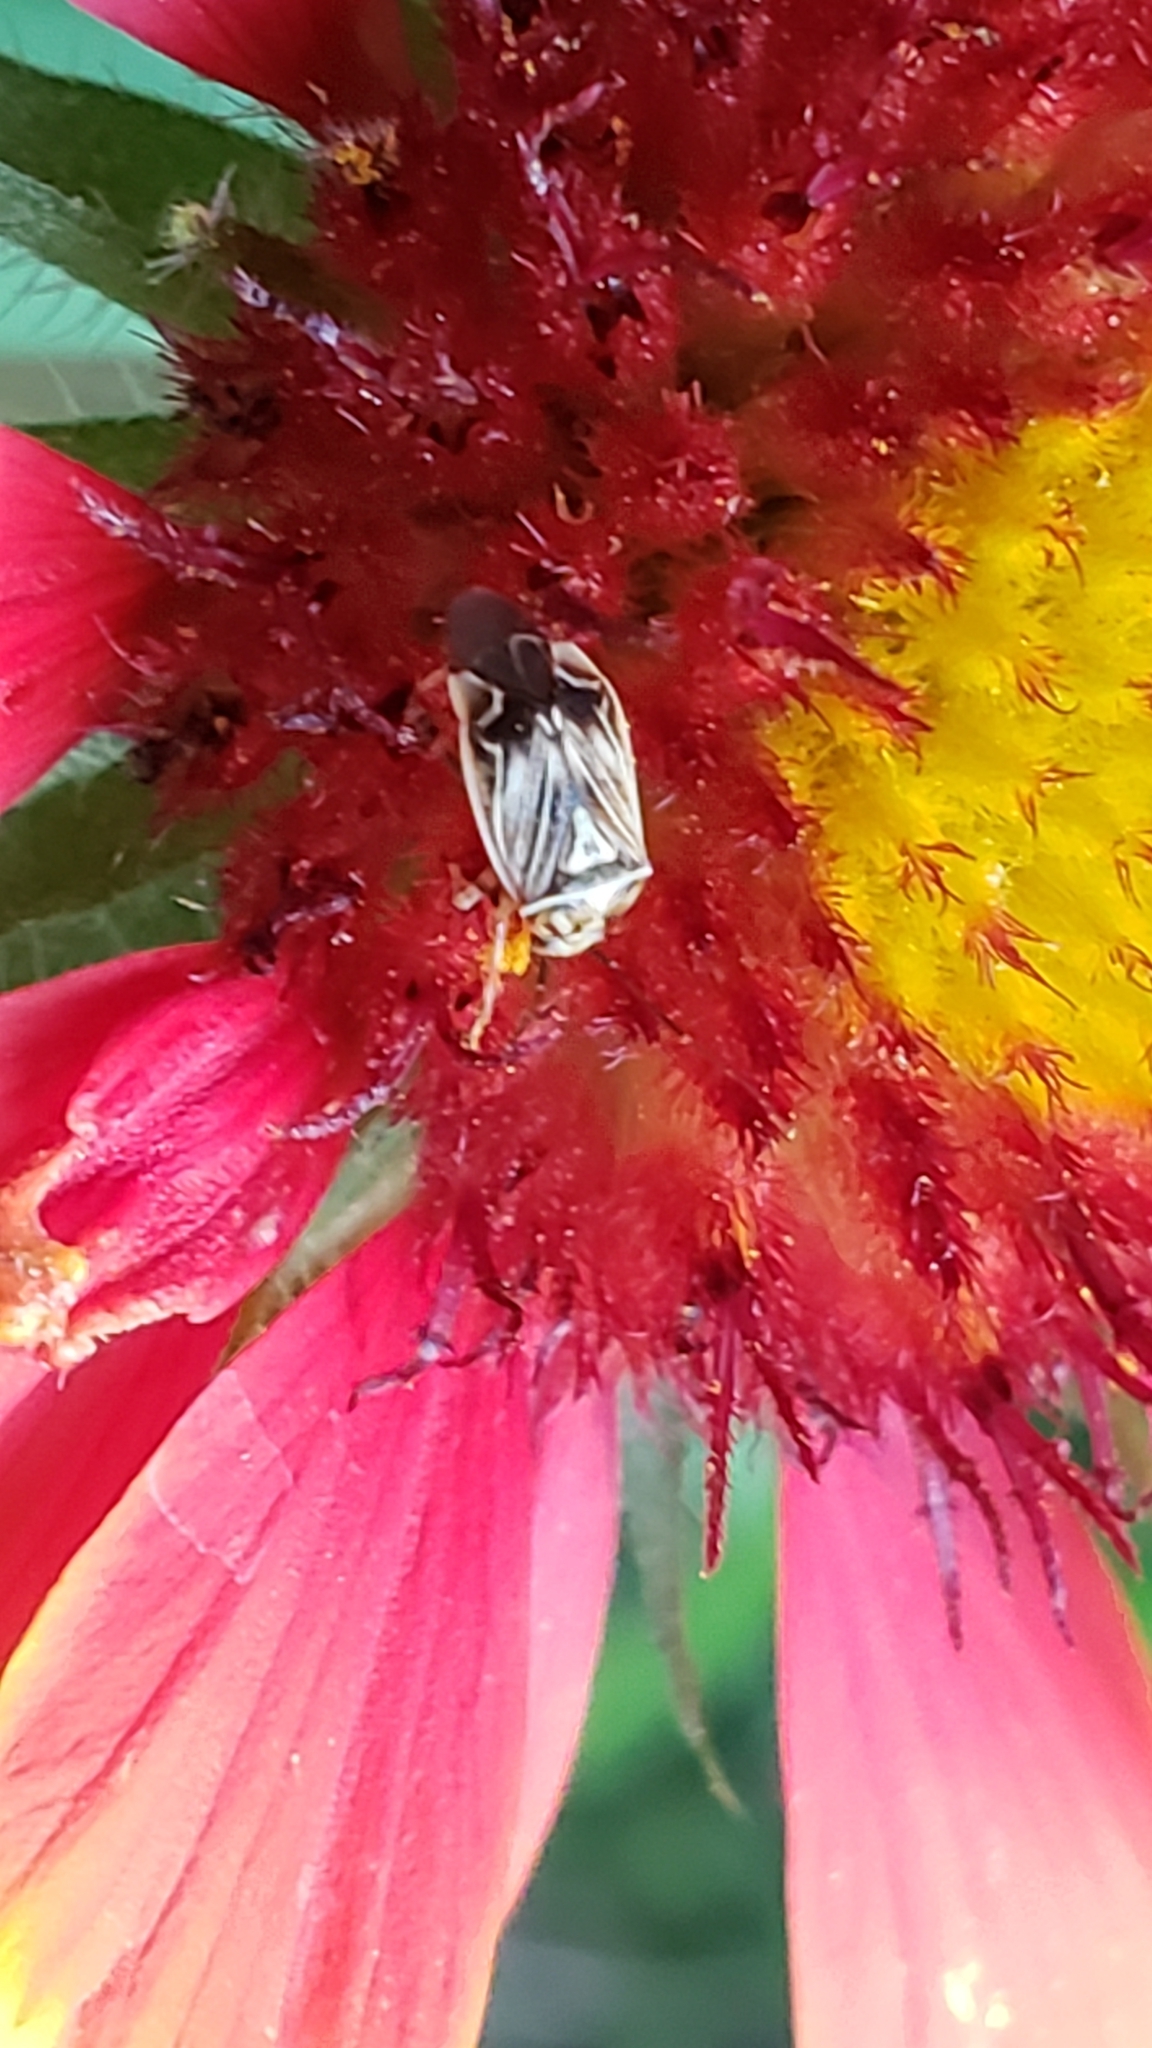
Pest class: lygus_bug